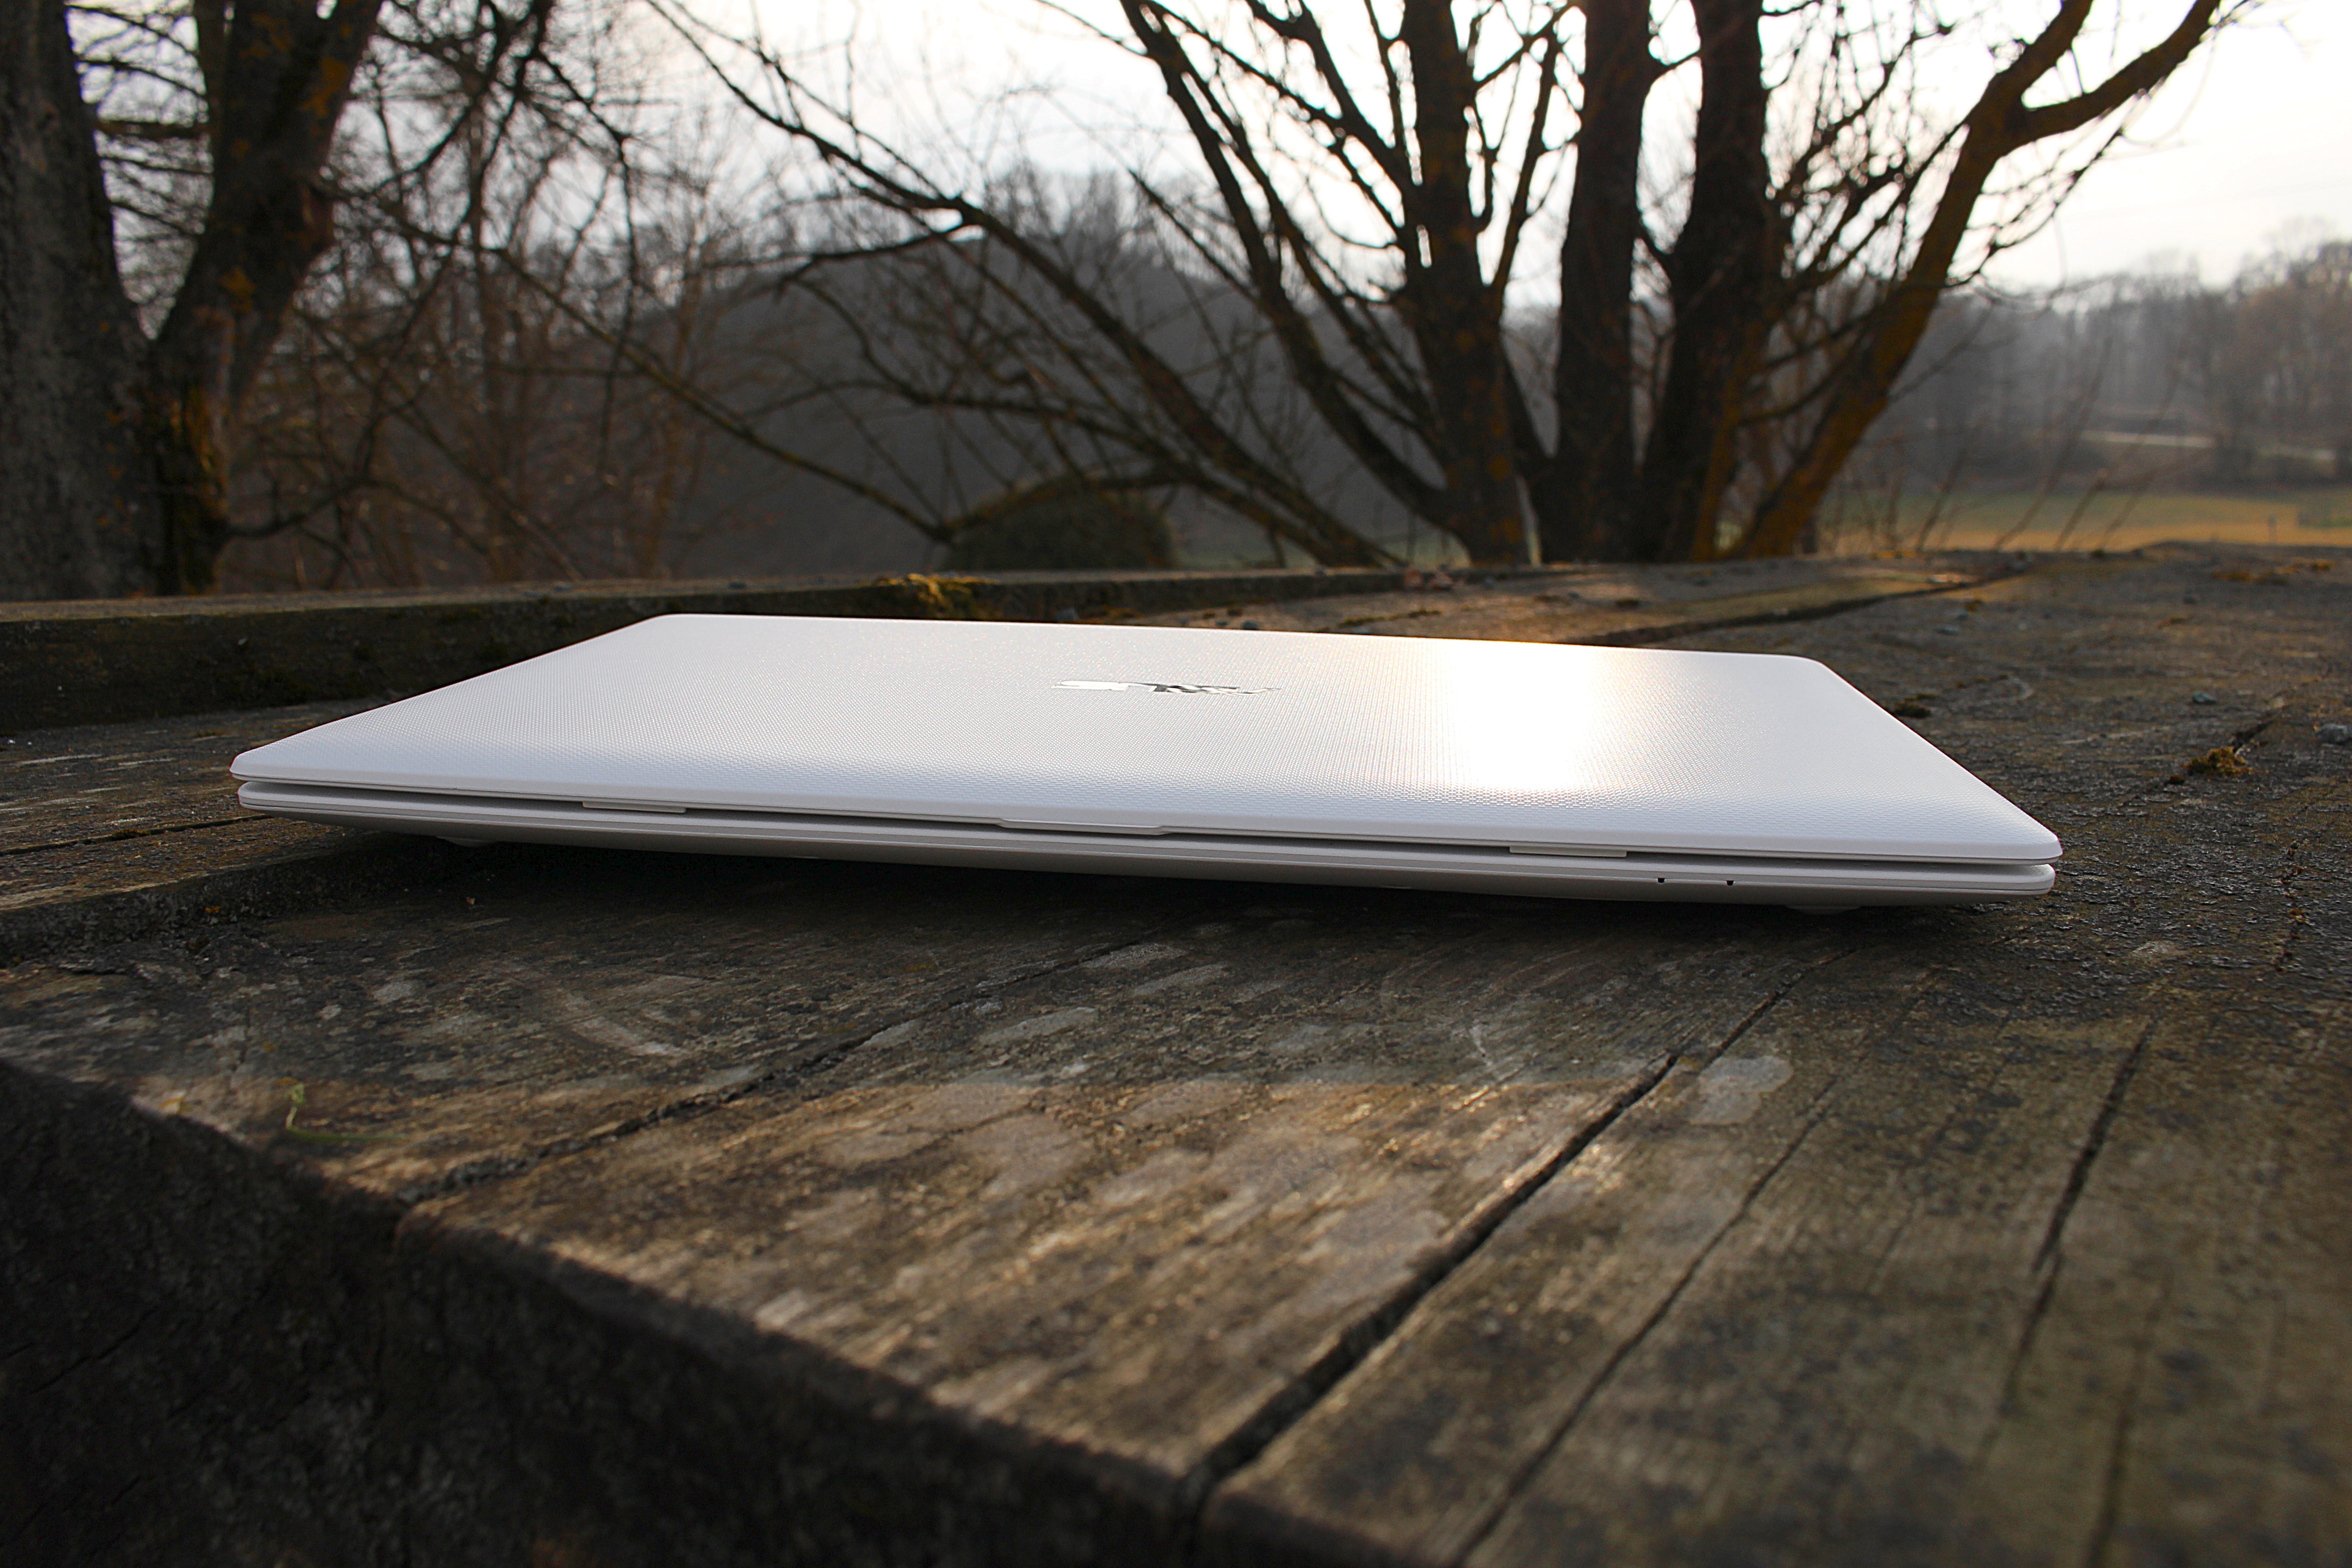
laptop, notebook, work, table, wing, wood, vehicle, furniture, independent, automotive exterior, surfing equipment and supplies